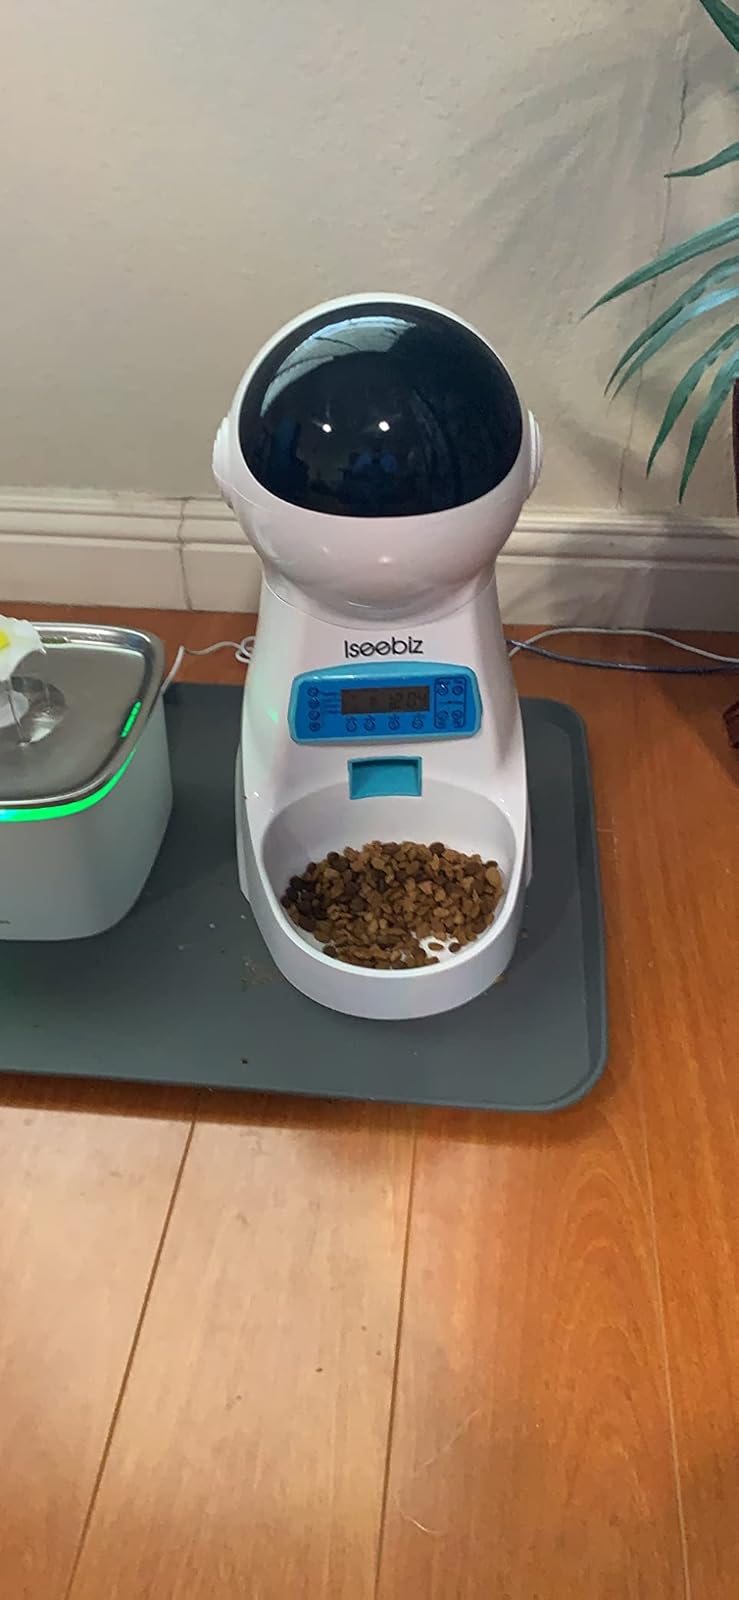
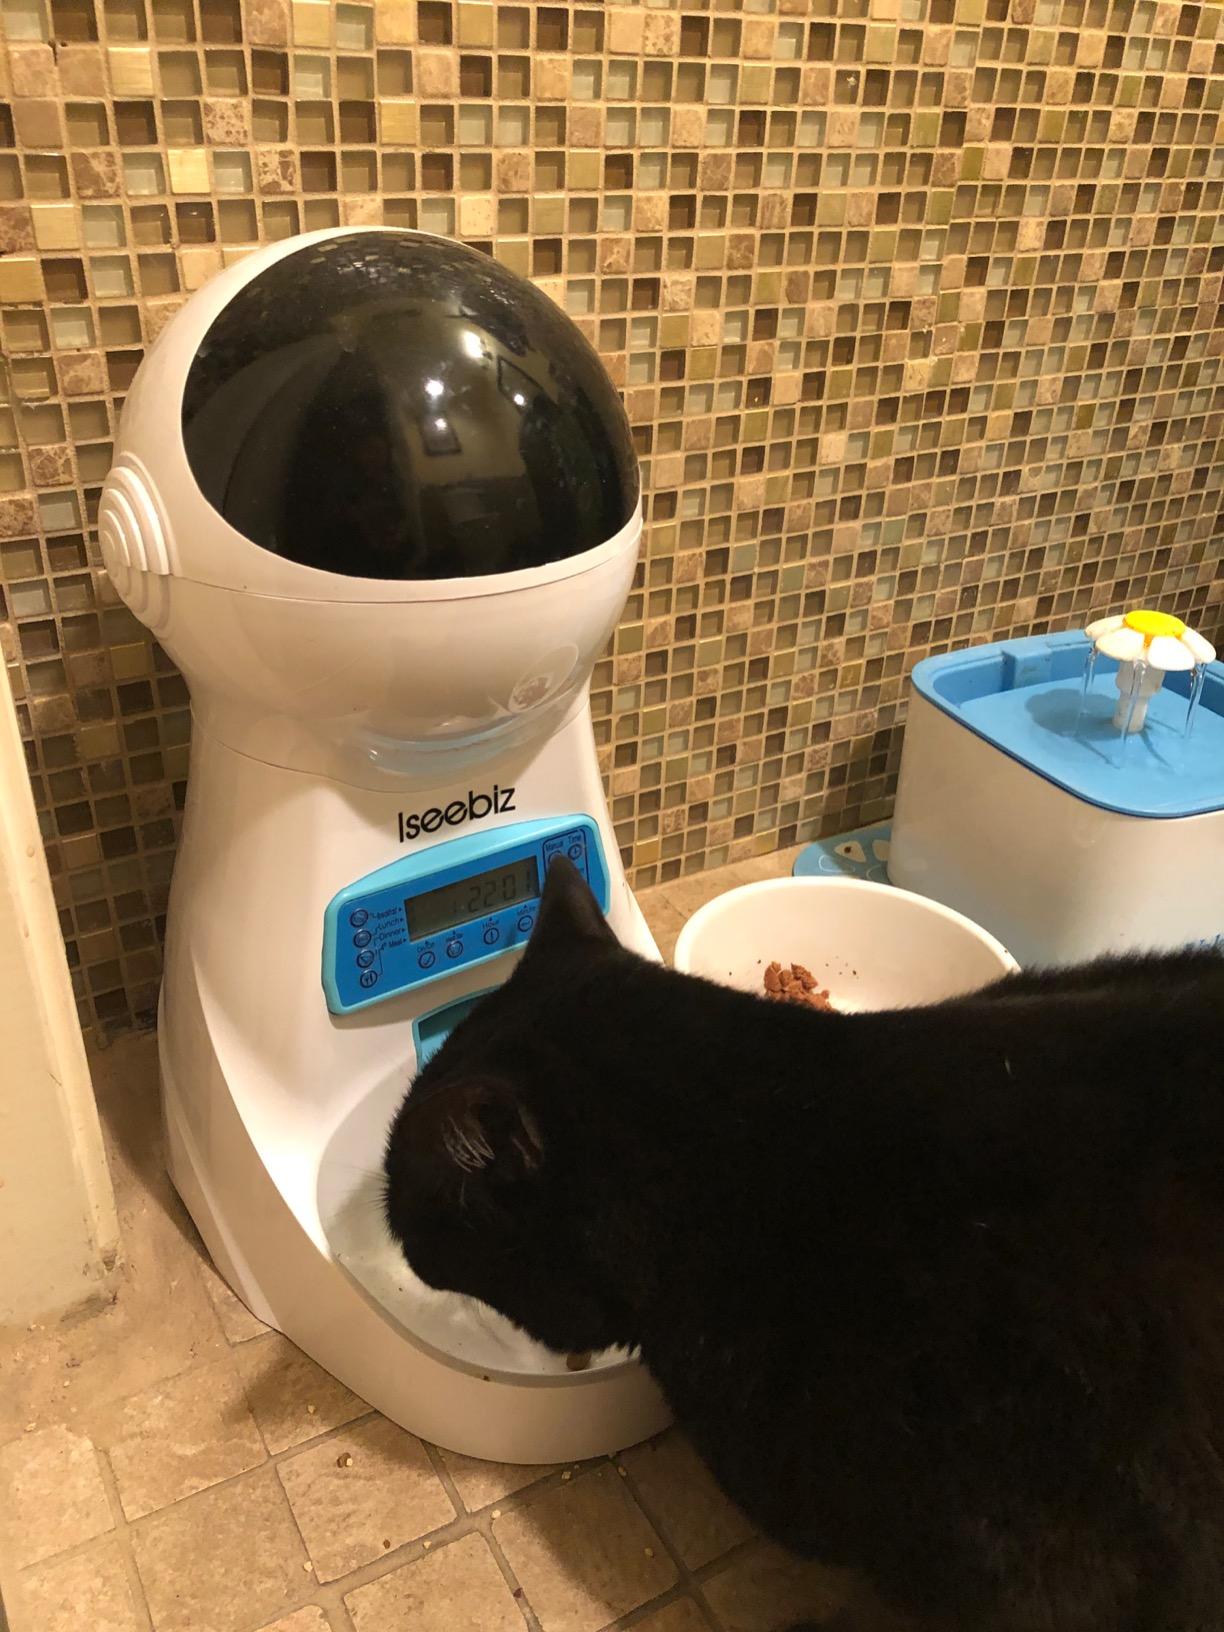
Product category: items_feeder
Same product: yes